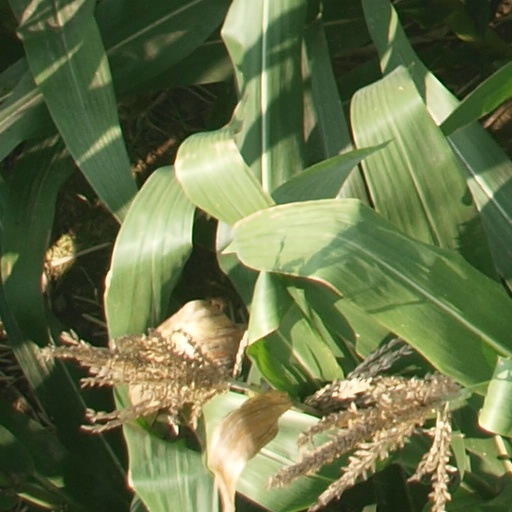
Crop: maize; corn